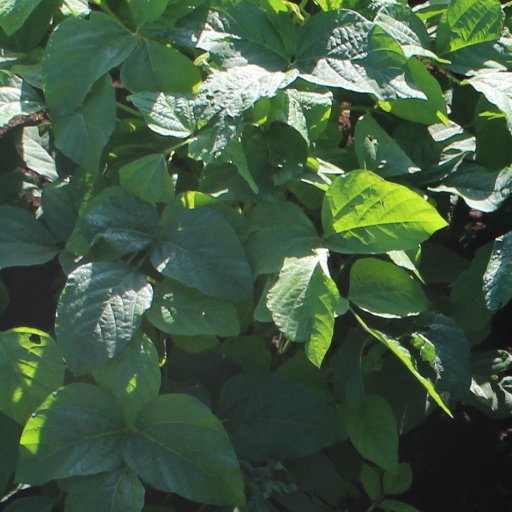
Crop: soybean